Geraldo Alckmin

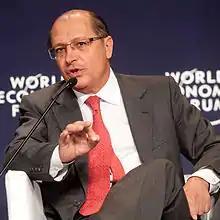
Alckmin at the World Economic Forum Latin America in 2011

While still in his first year of medical school, Alckmin began his political career in 1972 when he was elected to the Pindamonhangaba city council (1973–1977), and then its mayor (1977–1982). At age 25, he was the youngest Brazilian mayor. He was elected a federal deputy for two terms, (1983–1987 and 1987–1994), distinguishing himself by authoring consumer protection laws. In 1988, he was one of the founders of the Brazilian Social Democracy Party (PSDB).